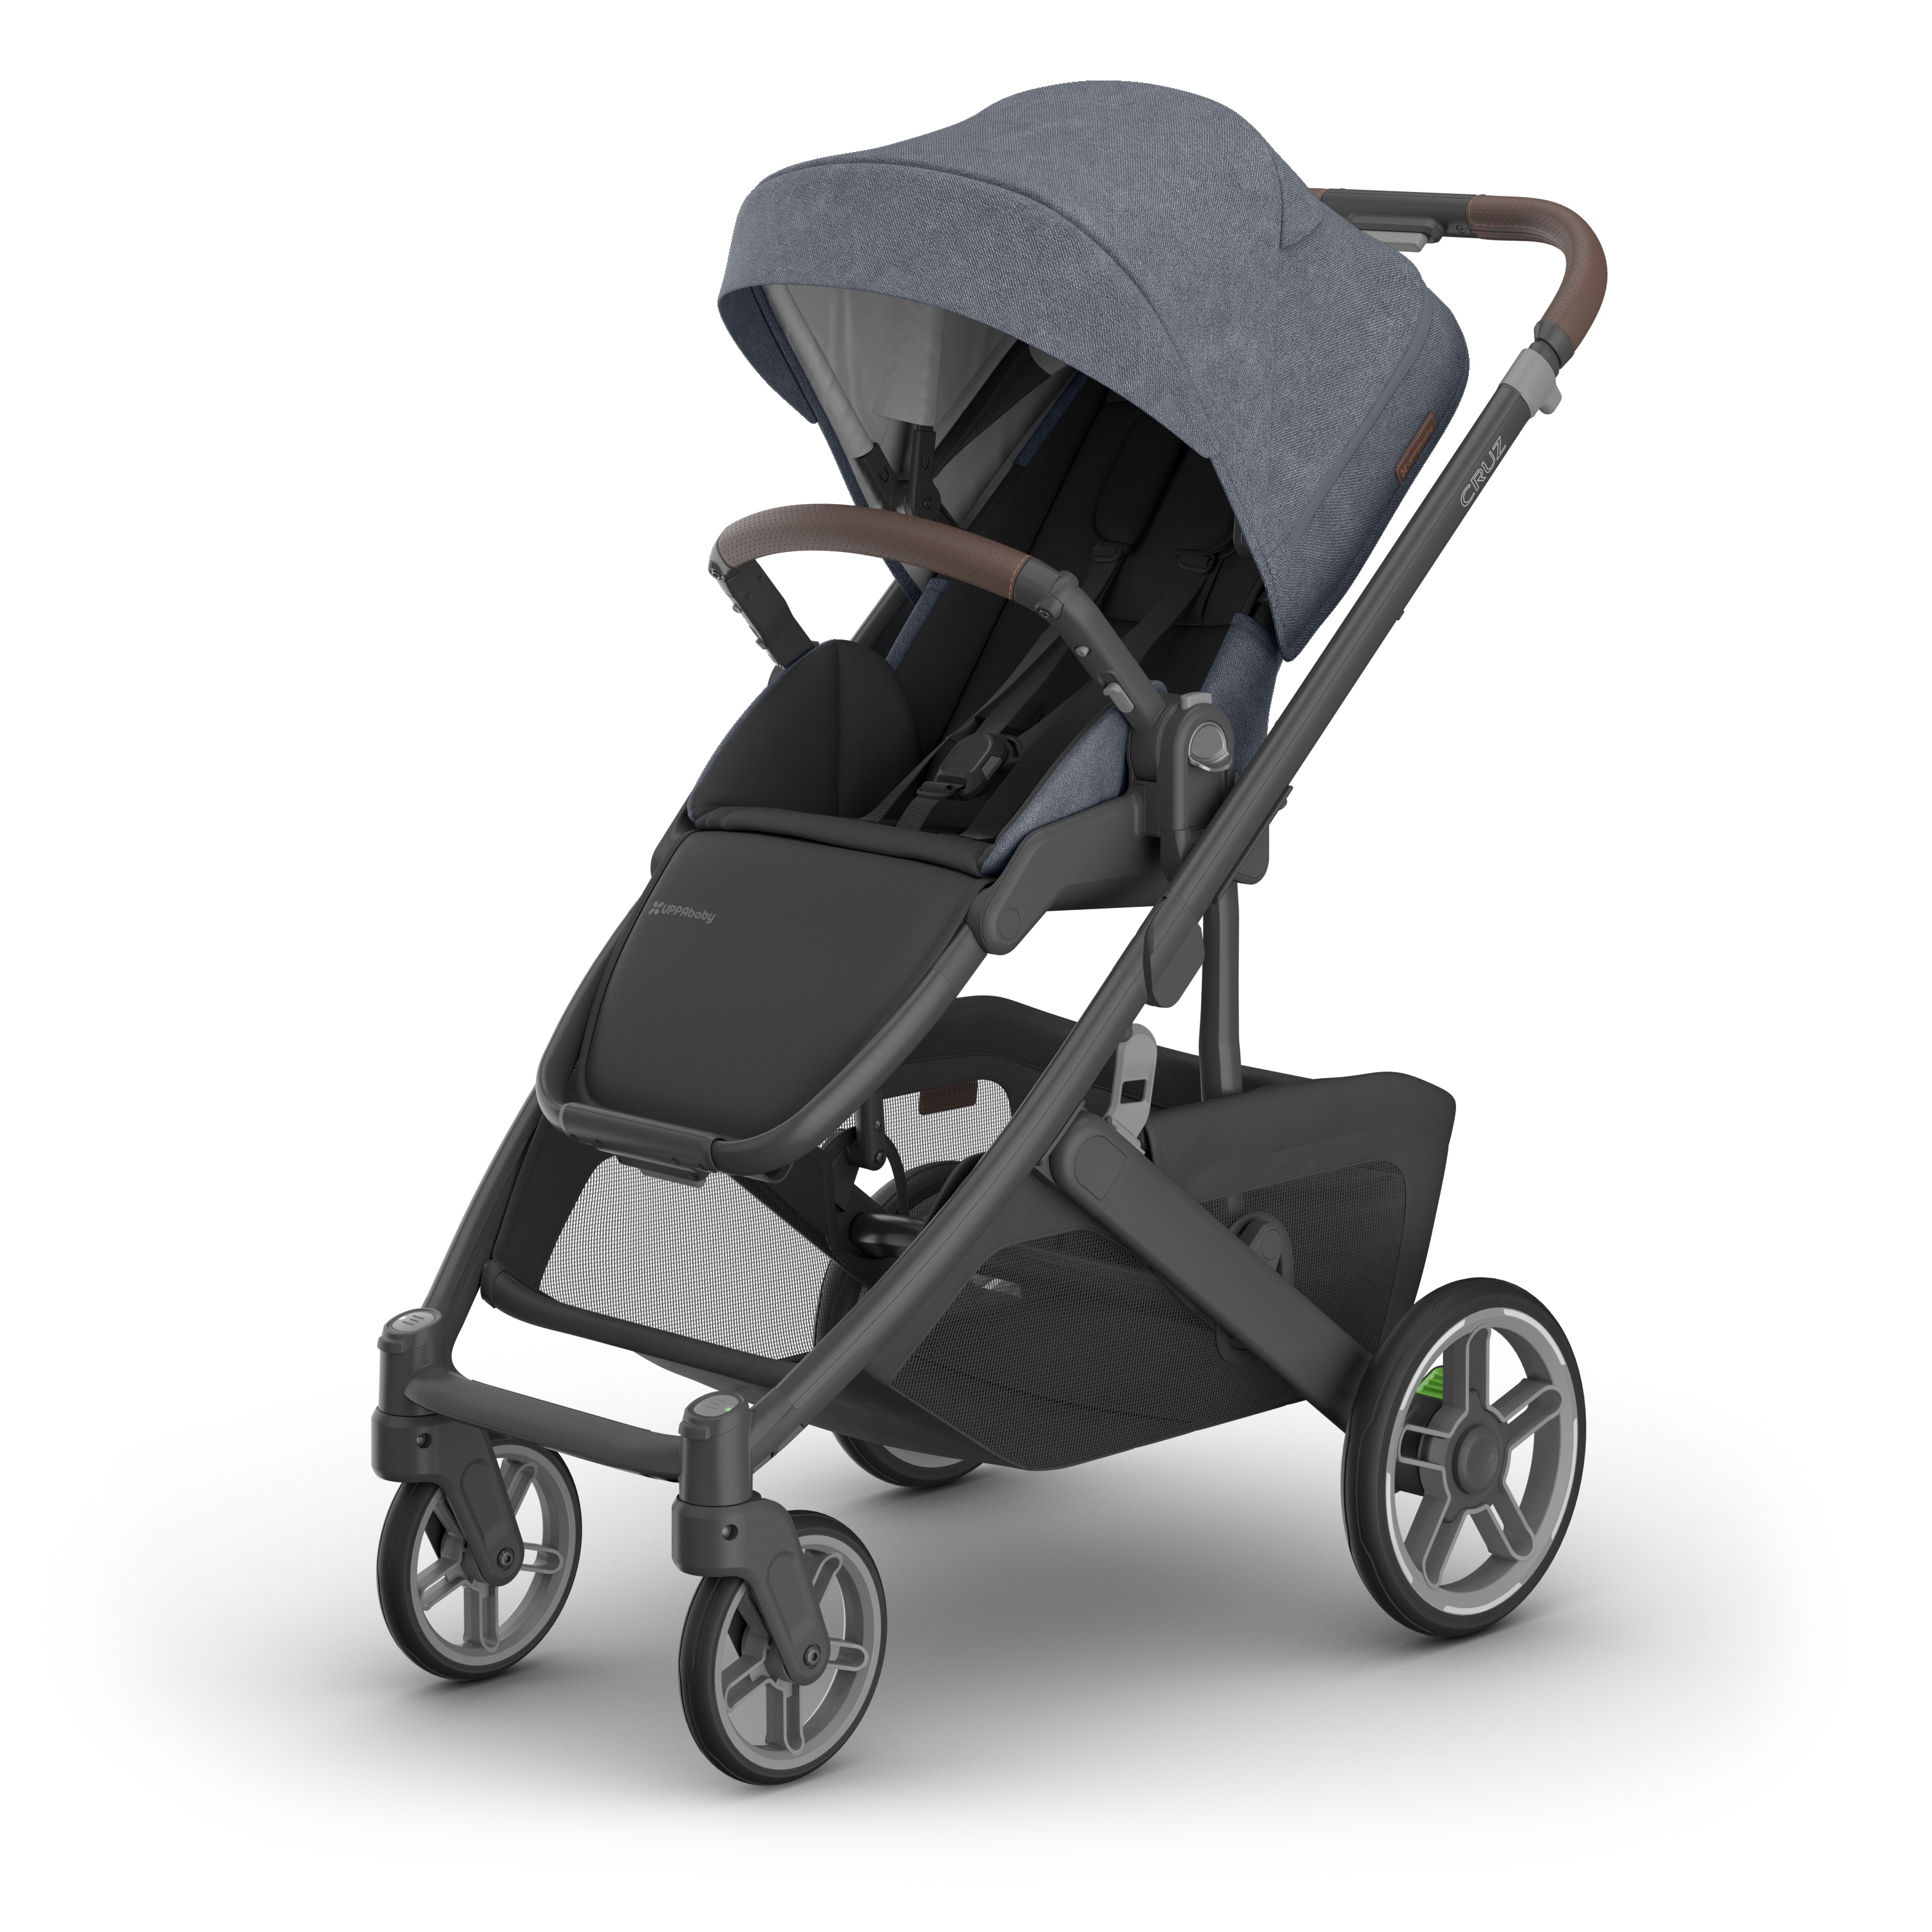
Uppababy Cruz V3 Stroller - Julian
Available to pre-order for mid November delivery. Please call 01908 504 506 for more information. Compact Without Compromise.® The Cruz V3 combines a sleek, streamlined design with versatile functionality, offering effortless maneuverability from newborns to toddlers. The perfect solution for families seeking a single, full-size stroller that’s smooth and easy to use, without weighing you down. What's included: Cruz V3 Stroller Cruz V3 Infant Insert Cruz V3 Toddler Rain Cover Cruz V3 Toddler Mosquito Net Features include: Toddler Seat with a from-birth recline and included infant insert One-handed, multi-position Toddler Seat with 4 recline positions Optimized infant-to-toddler tapered harness with magnetic buckle FlexRide Suspension provides a smooth, cushioned ride for effortless strolling Parent-facing and forward-facing full size, Toddler Seat grows with child up to 22 kg Easy two-action triggers for compact fold with footrest and bumper bar seamlessly tucking in Never-flat tires with front wheel lock option offers enhanced control for smooth and stable strolls Extra-large, easy-access basket with 13,6 kg weight limit Extendable UPF 50+ canopy with zip out fabric and mesh panels Integrated sun shield in canopy for extra sunny days One-hand, adjustable leg rest with 4 recline positions Reflective trims on wheels to enhance visibility while strolling Premium fabrics and full-grain, REACH-certified leather details One-hand, adjustable handlebar to better accommodate different heights Carrycot and Mesa® i-Size Infant Car Seats attach directly to stroller without adapters Ability to transport up to two children with the PiggyBack accessory 3-Year Warranty Specifications: Suitable from birth to 22 kg and maximum height of 101,6 cm True Weight: Frame + Seat: 12.3kg Frame: 7.8kg Seat: 4.5kg Unfolded: 94 L x 56.9 W x 105.4 H cm Folded with seat attached: 43.5 L x 56.9 W x 81.6 H cm Folded without seat attached: 26.6 L x 56.9 W x 76.7 H cm
Brand: Uppababy
Category: Baby & Toddler > Baby Transport > Baby Strollers > Full-Sized Strollers